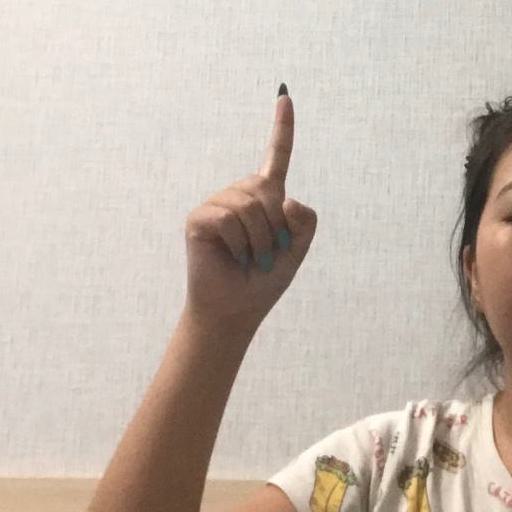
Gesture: one